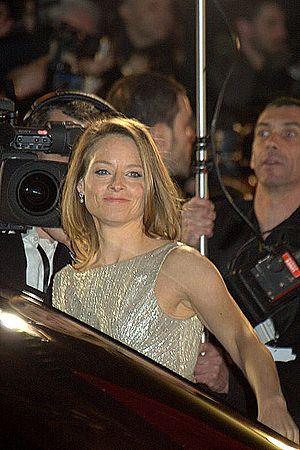
Jodie Foster à la cérémonie des César du cinéma
La 36ᵉ cérémonie des César du cinéma, récompensant les films sortis en 2010, s'est déroulée le 25 février 2011 au théâtre du Châtelet, à Paris.